Karl Ludwig Michelet

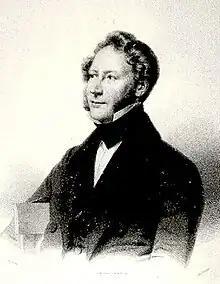
Karl Ludwig Michelet

Karl Ludwig Michelet (4 December 1801 – 15 December 1893) was a German philosopher. He was born and died in Berlin.